Jacoba of Settesoli

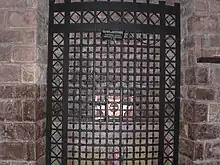
Grave of Jacoba of Settesoli.

Blessed Jacoba of Settesoli (Italian: "Giacoma de Settesoli"; 1190–1273? was a follower of the Italian saint Francis of Assisi. She is also called Jacqueline Marie de Settesoli, or Brother Jacoba, as Francis had named her.